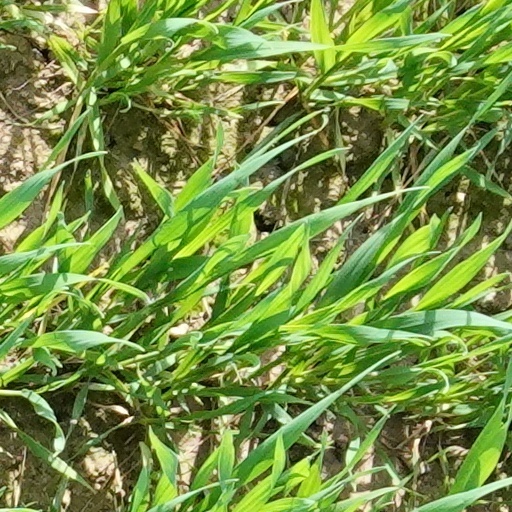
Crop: wheat